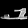
Label: Sandal